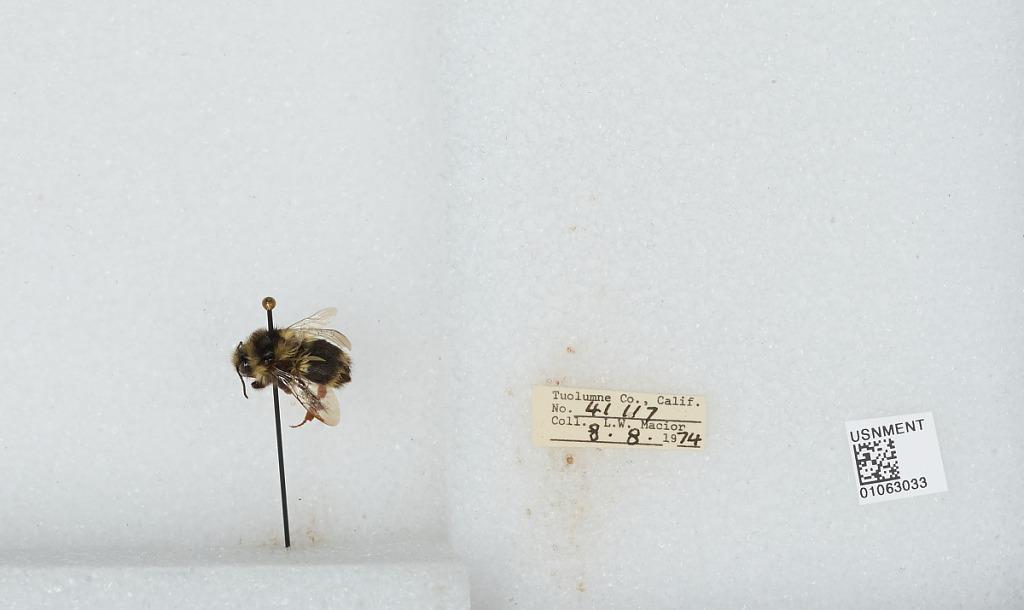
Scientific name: Bombus bifarius nearcticus
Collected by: L. Macior
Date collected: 1974-8-8
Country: United States
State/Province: California
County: Tuolumne
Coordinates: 38.02, -119.93